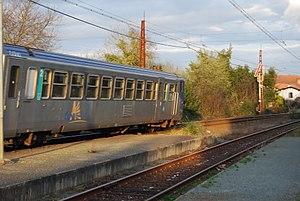
Un TER Aquitaine Bayonne - Pau quittant la gare d'Urt.
La gare d'Urt est une gare ferroviaire française de la ligne de Toulouse à Bayonne, située, quartier du Port, sur le territoire de la commune d'Urt, dans le département des Pyrénées-Atlantiques en région Nouvelle-Aquitaine.
Urt est une commune française, située dans le département des Pyrénées-Atlantiques en région Nouvelle-Aquitaine. Le village est proche de la frontière floue du Pays basque et de la Gascogne.
Le TER Nouvelle Aquitaine est le réseau de transport express régional de la région Nouvelle-Aquitaine.